Gaius Marius

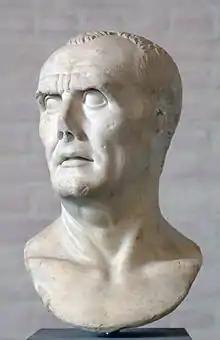
Bust formerly identified as Marius, likely depicting instead Scipio Asiaticus.

During the Social War, one of Marius's clients and friends, Manius Aquillius, had apparently encouraged the kingdoms of Nicomedia and Bithynia to invade Pontus. In response King Mithridates of Pontus invaded both kingdoms as well as the Roman holdings in Asia (in present-day western Turkey). Defeating the meagre forces at Aquillius's disposal, Mithridates marched across the Bosphorus and Aquillius retreated to Lesbos. With the Social War concluded and with the prospects of a glorious and fabulously rich conquest, there was significant competition in the consular elections for 88 BC. Eventually, Lucius Cornelius Sulla was elected consul, and received command of the army being sent to Pontus.